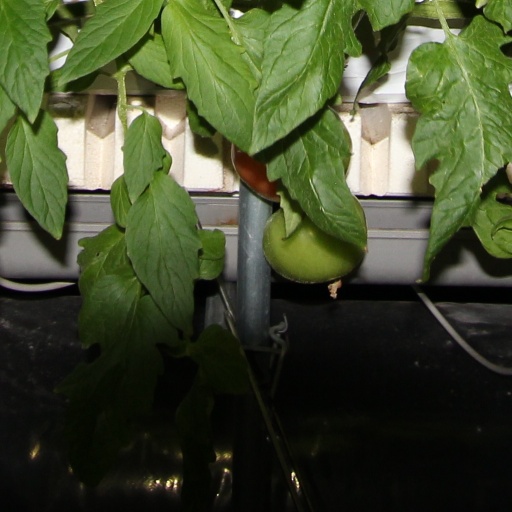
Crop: tomato